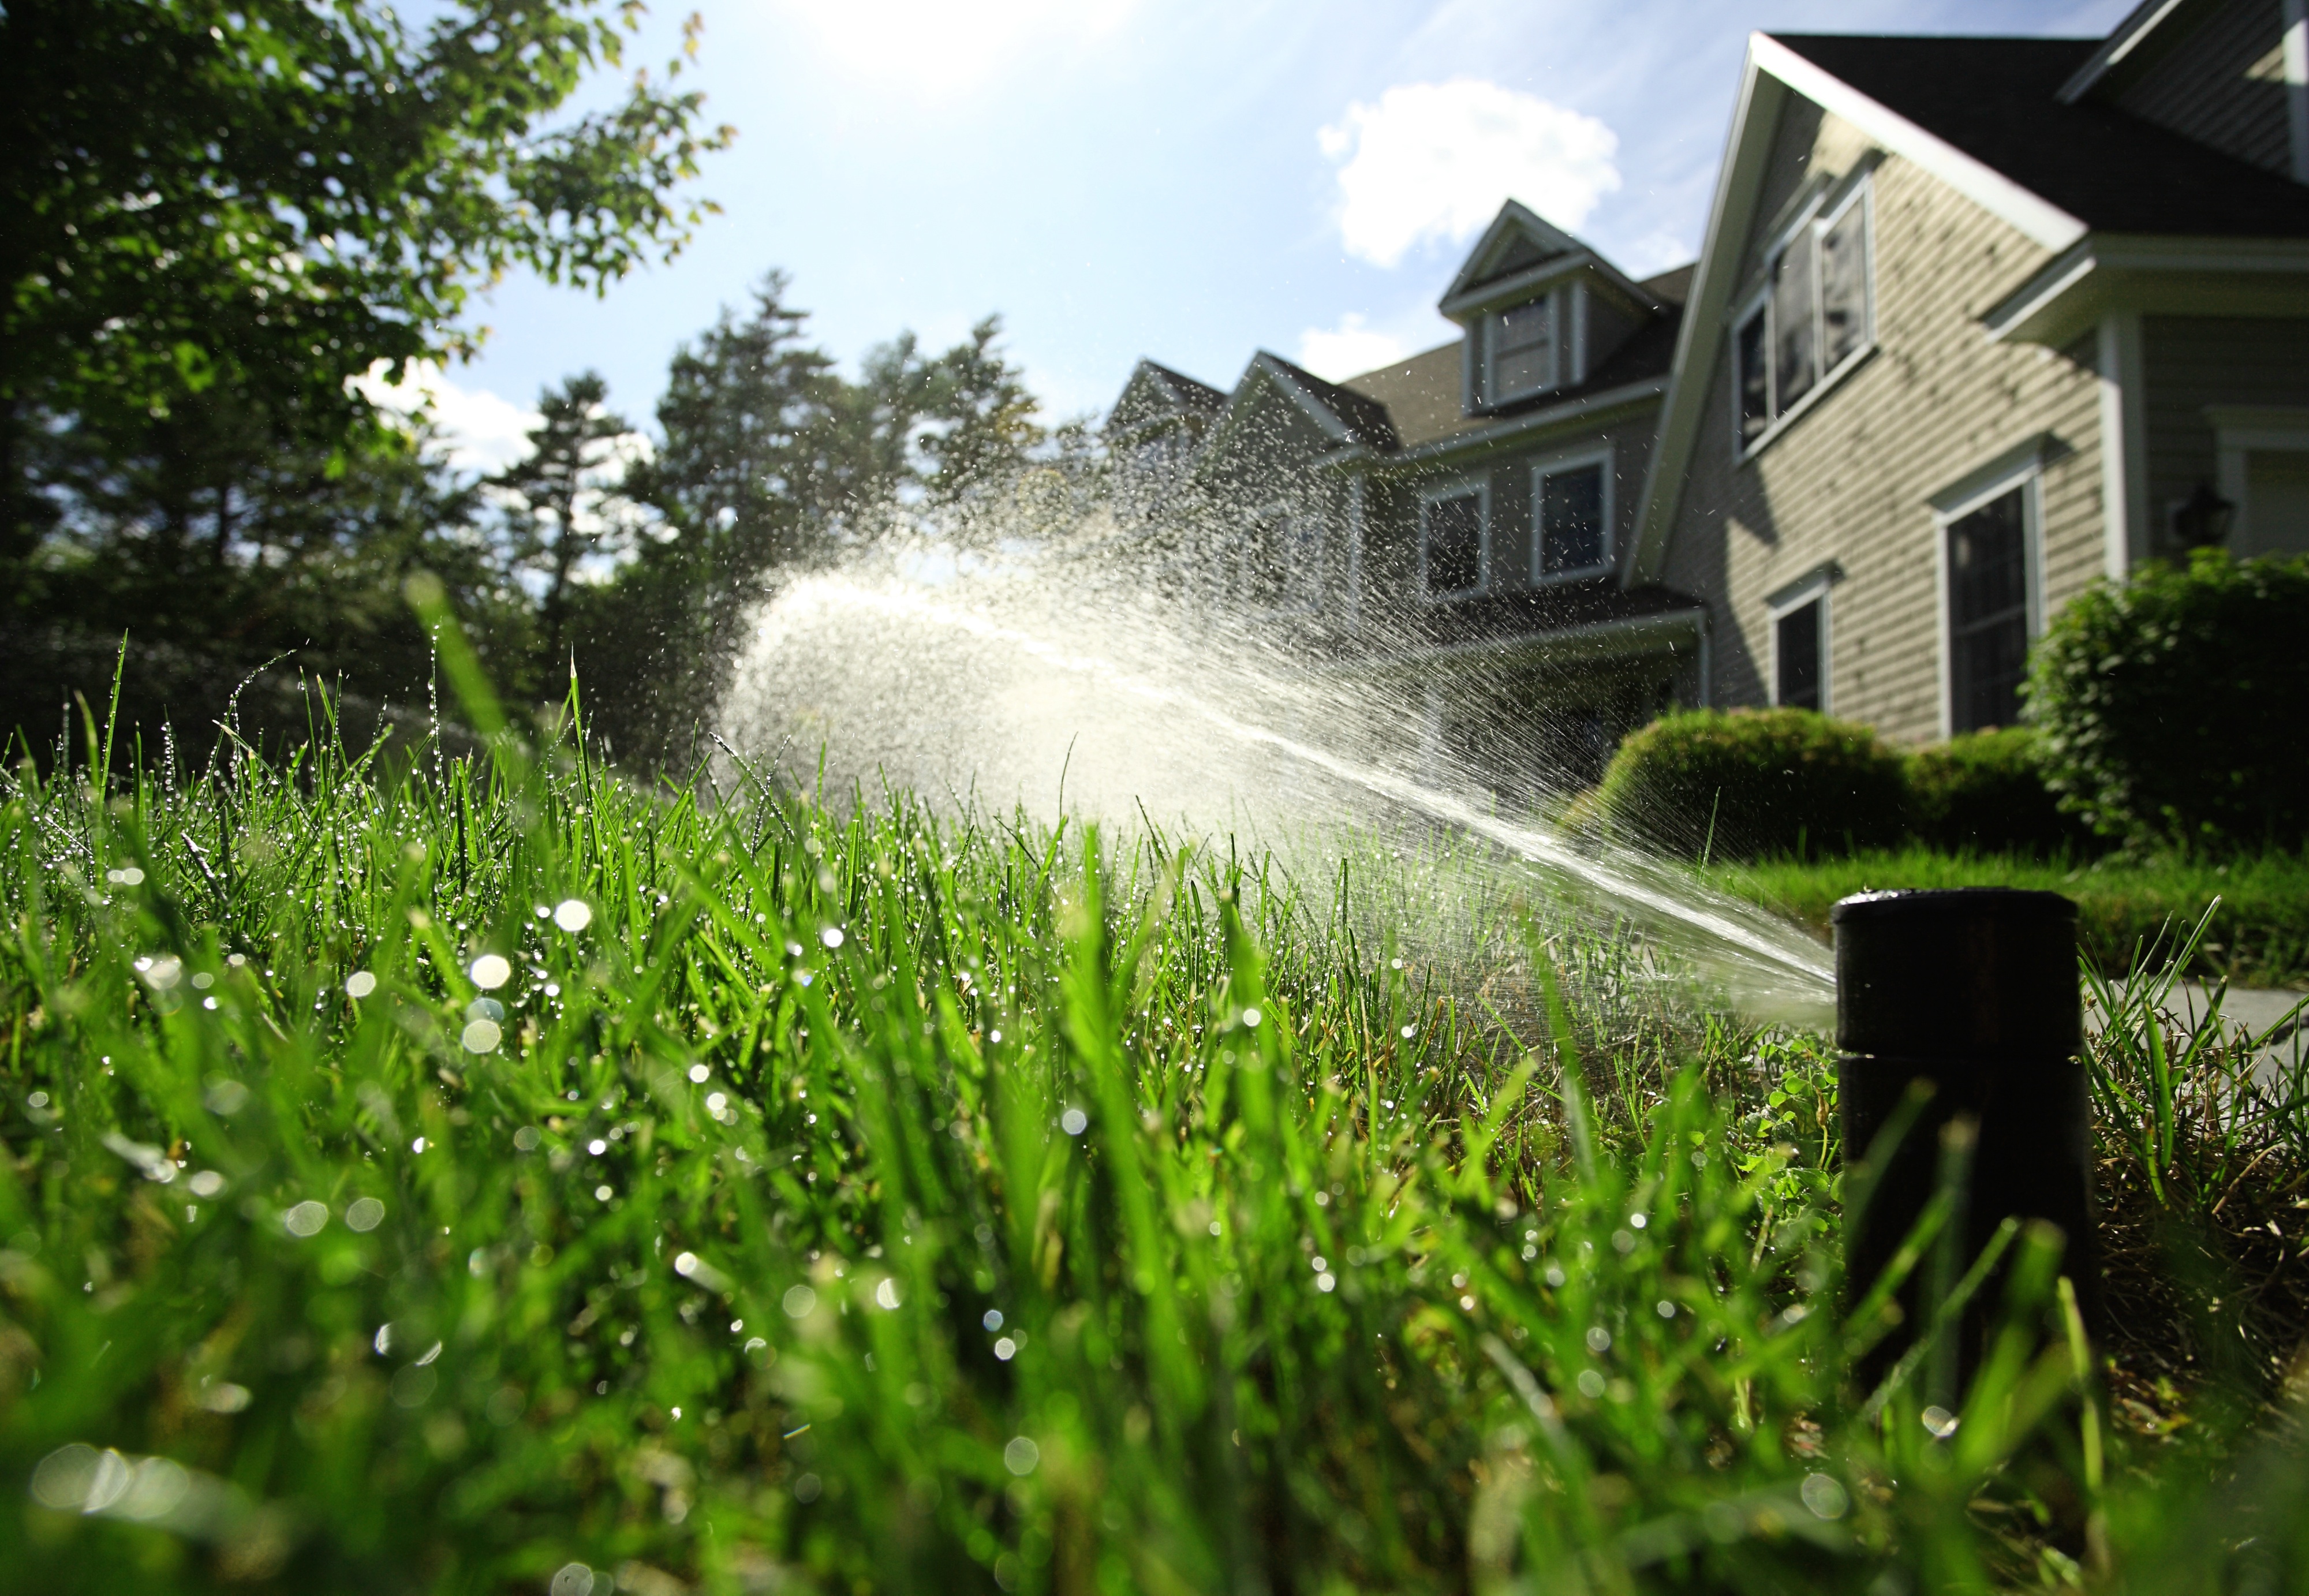
grass, field, lawn, meadow, sunlight, flower, green, backyard, garden, shrub, woodland, yard, rural area, grass family